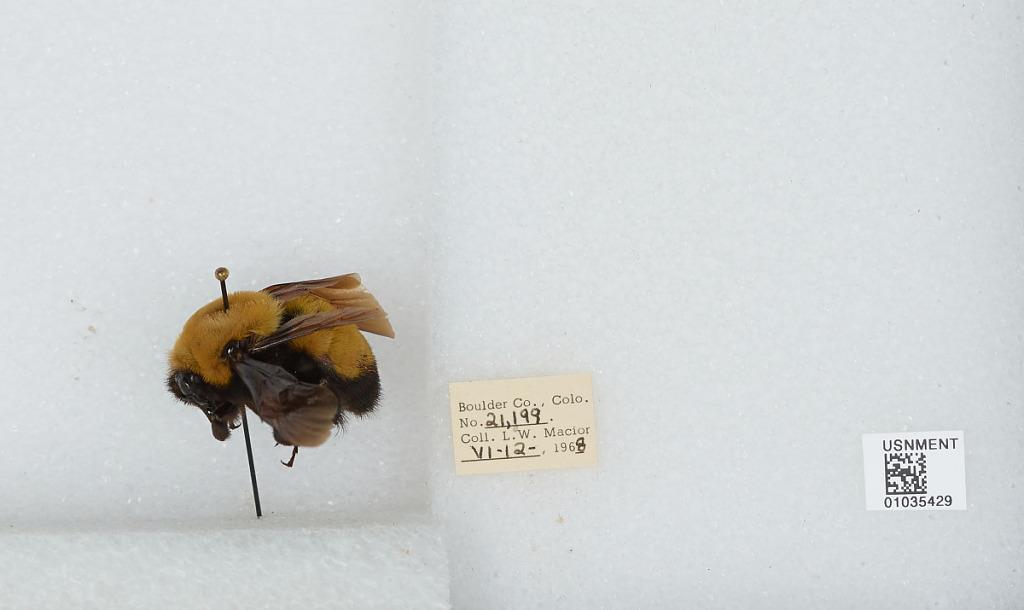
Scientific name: Bombus (Separatobombus) morrisoni Cresson
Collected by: L. Macior
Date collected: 1968-6-12
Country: United States
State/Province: Colorado
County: Boulder
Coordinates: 40.015, -105.27